Fayetteville Regional Airport

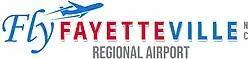
Aerial view of the airport

Fayetteville Regional Airport , also known as Grannis Field, is a public use airport in Cumberland County, North Carolina, United States. It is owned by the city of Fayetteville and located three nautical miles (6 km) south of its central business district.